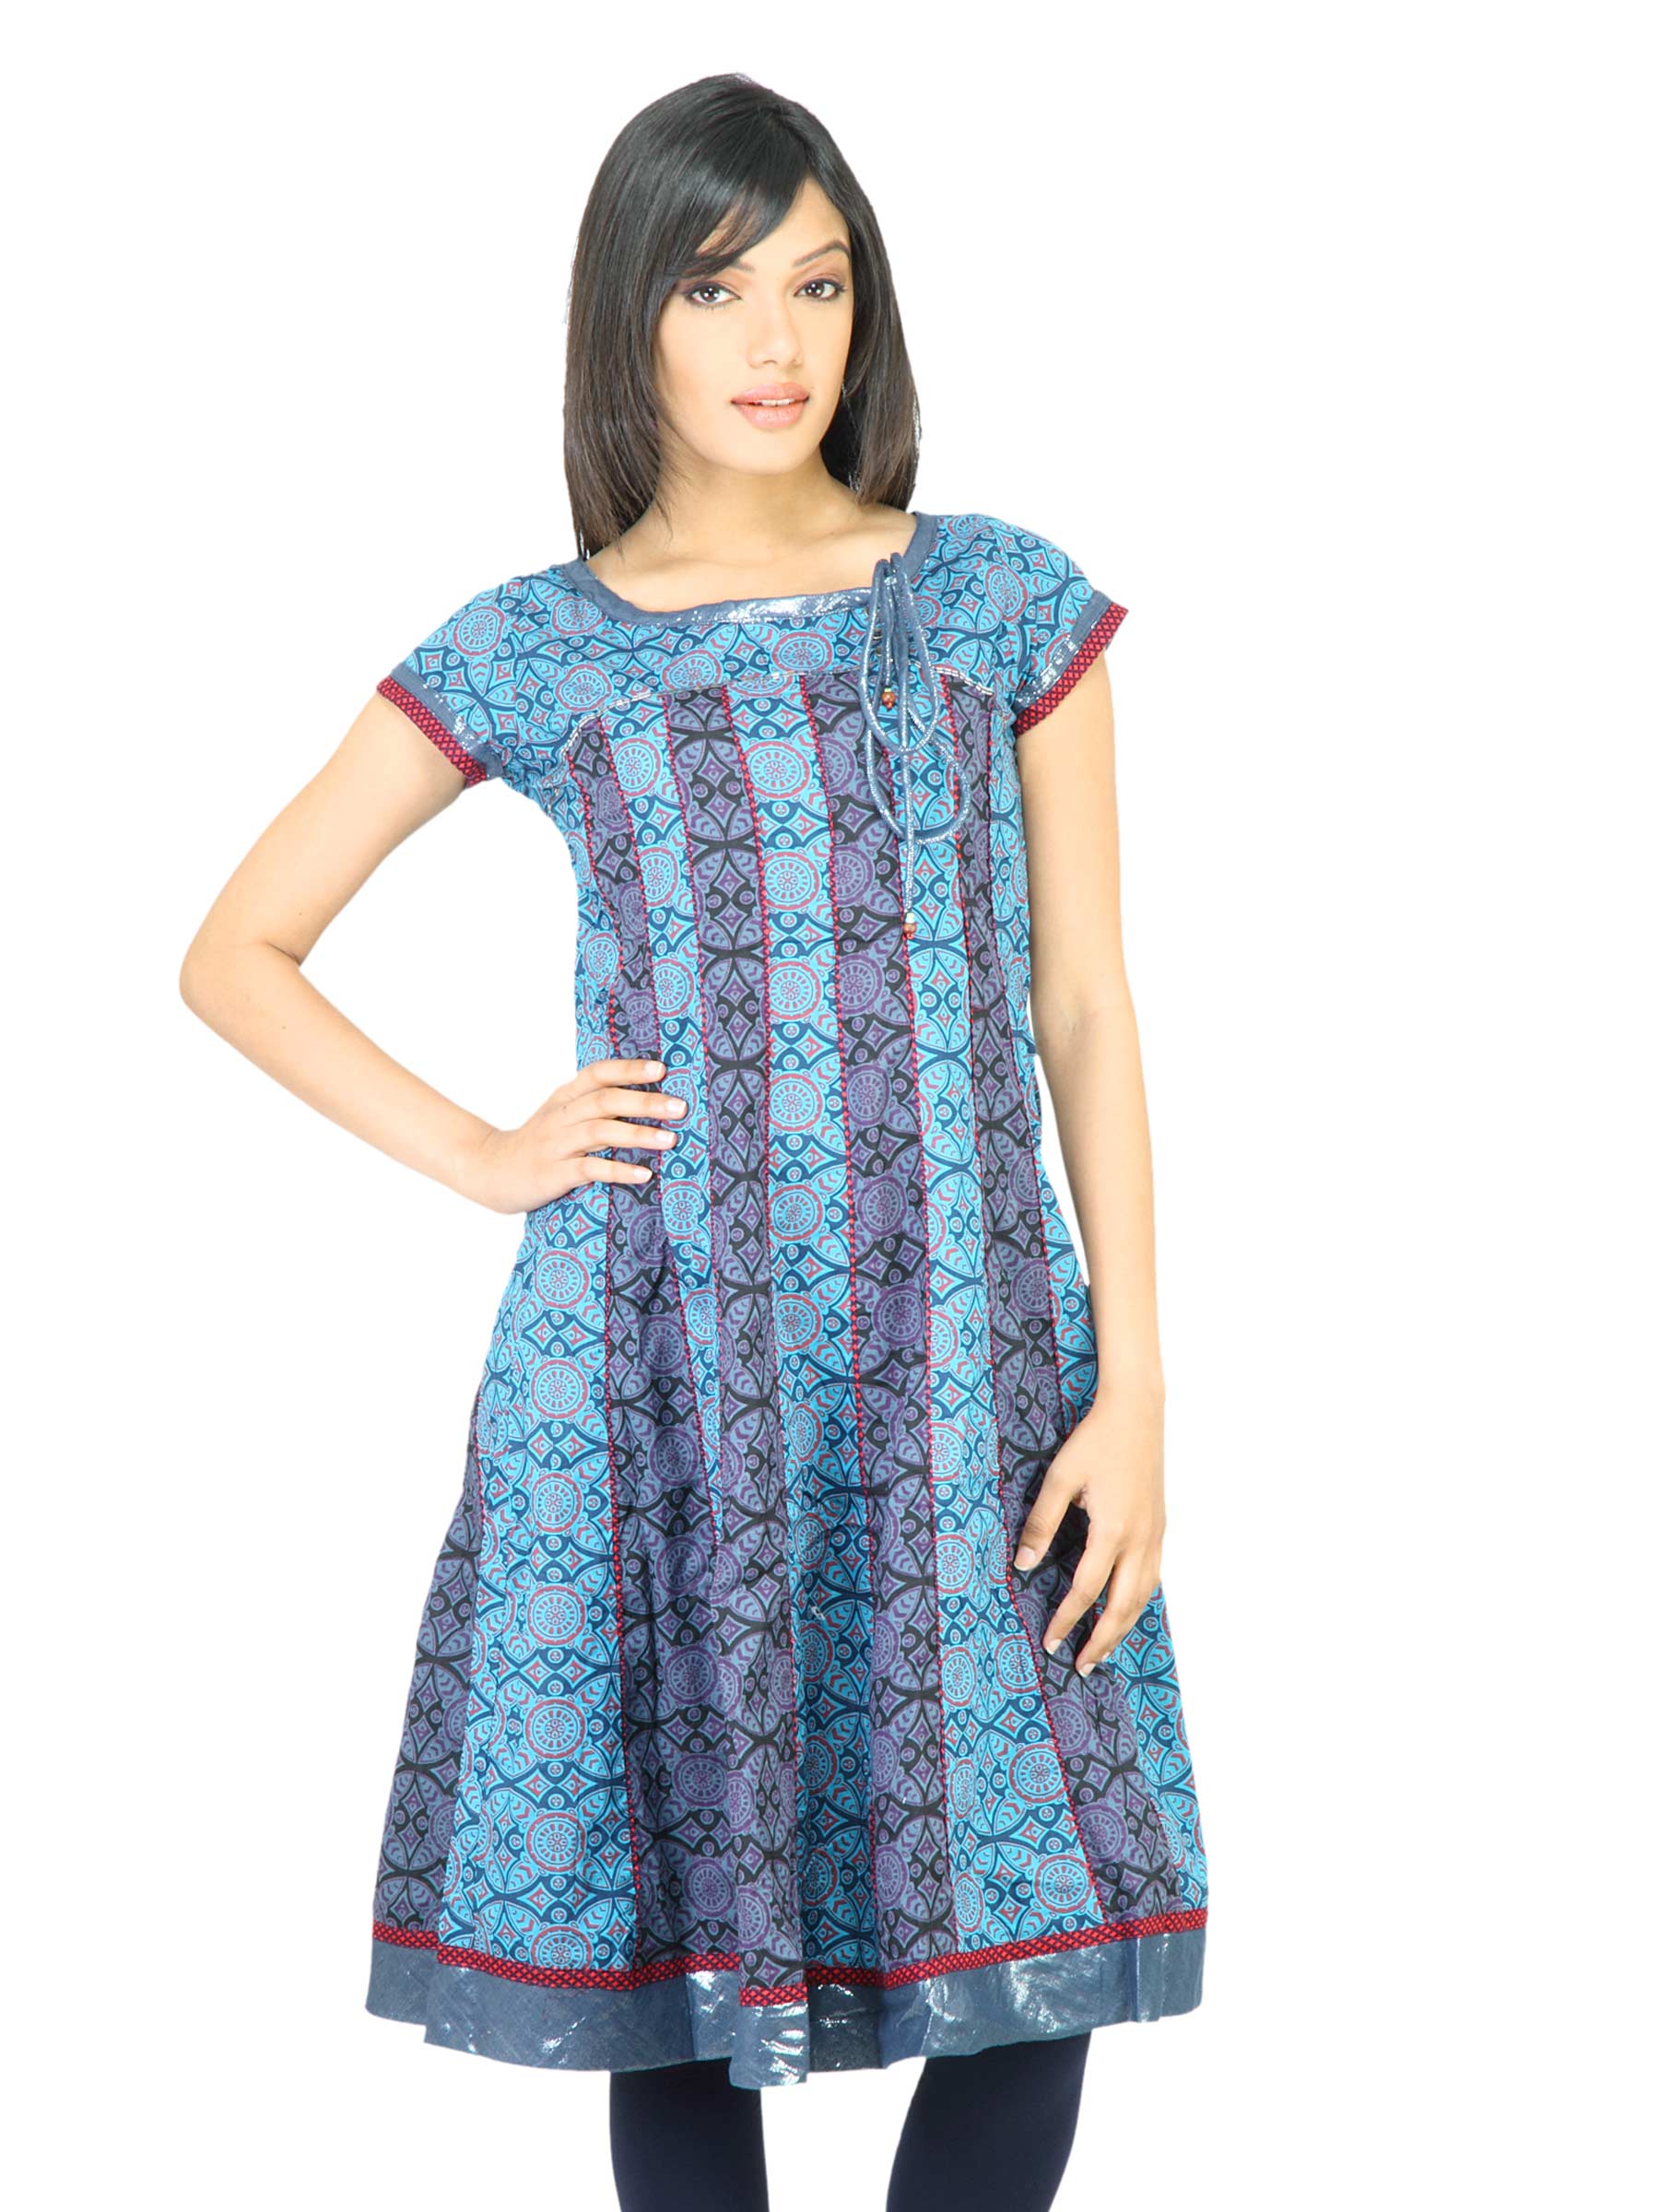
BIBA Women Printed Blue Kurta
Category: Apparel / Topwear / Kurtas
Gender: Women
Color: Blue
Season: Fall 2011
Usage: Ethnic